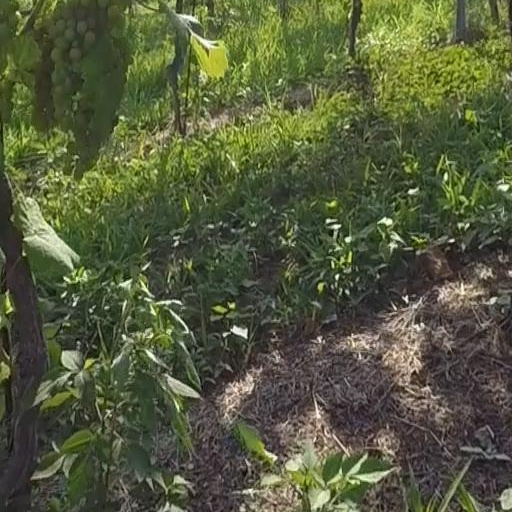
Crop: grape